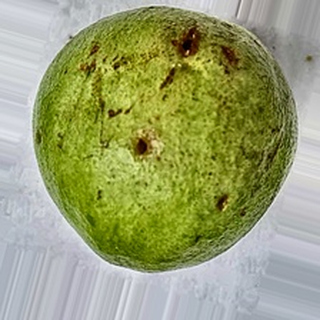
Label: guava_fruit_fly